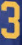
Number: 3